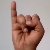
The image shows a hand gesture representing the letter 'I' in Indian Sign Language.